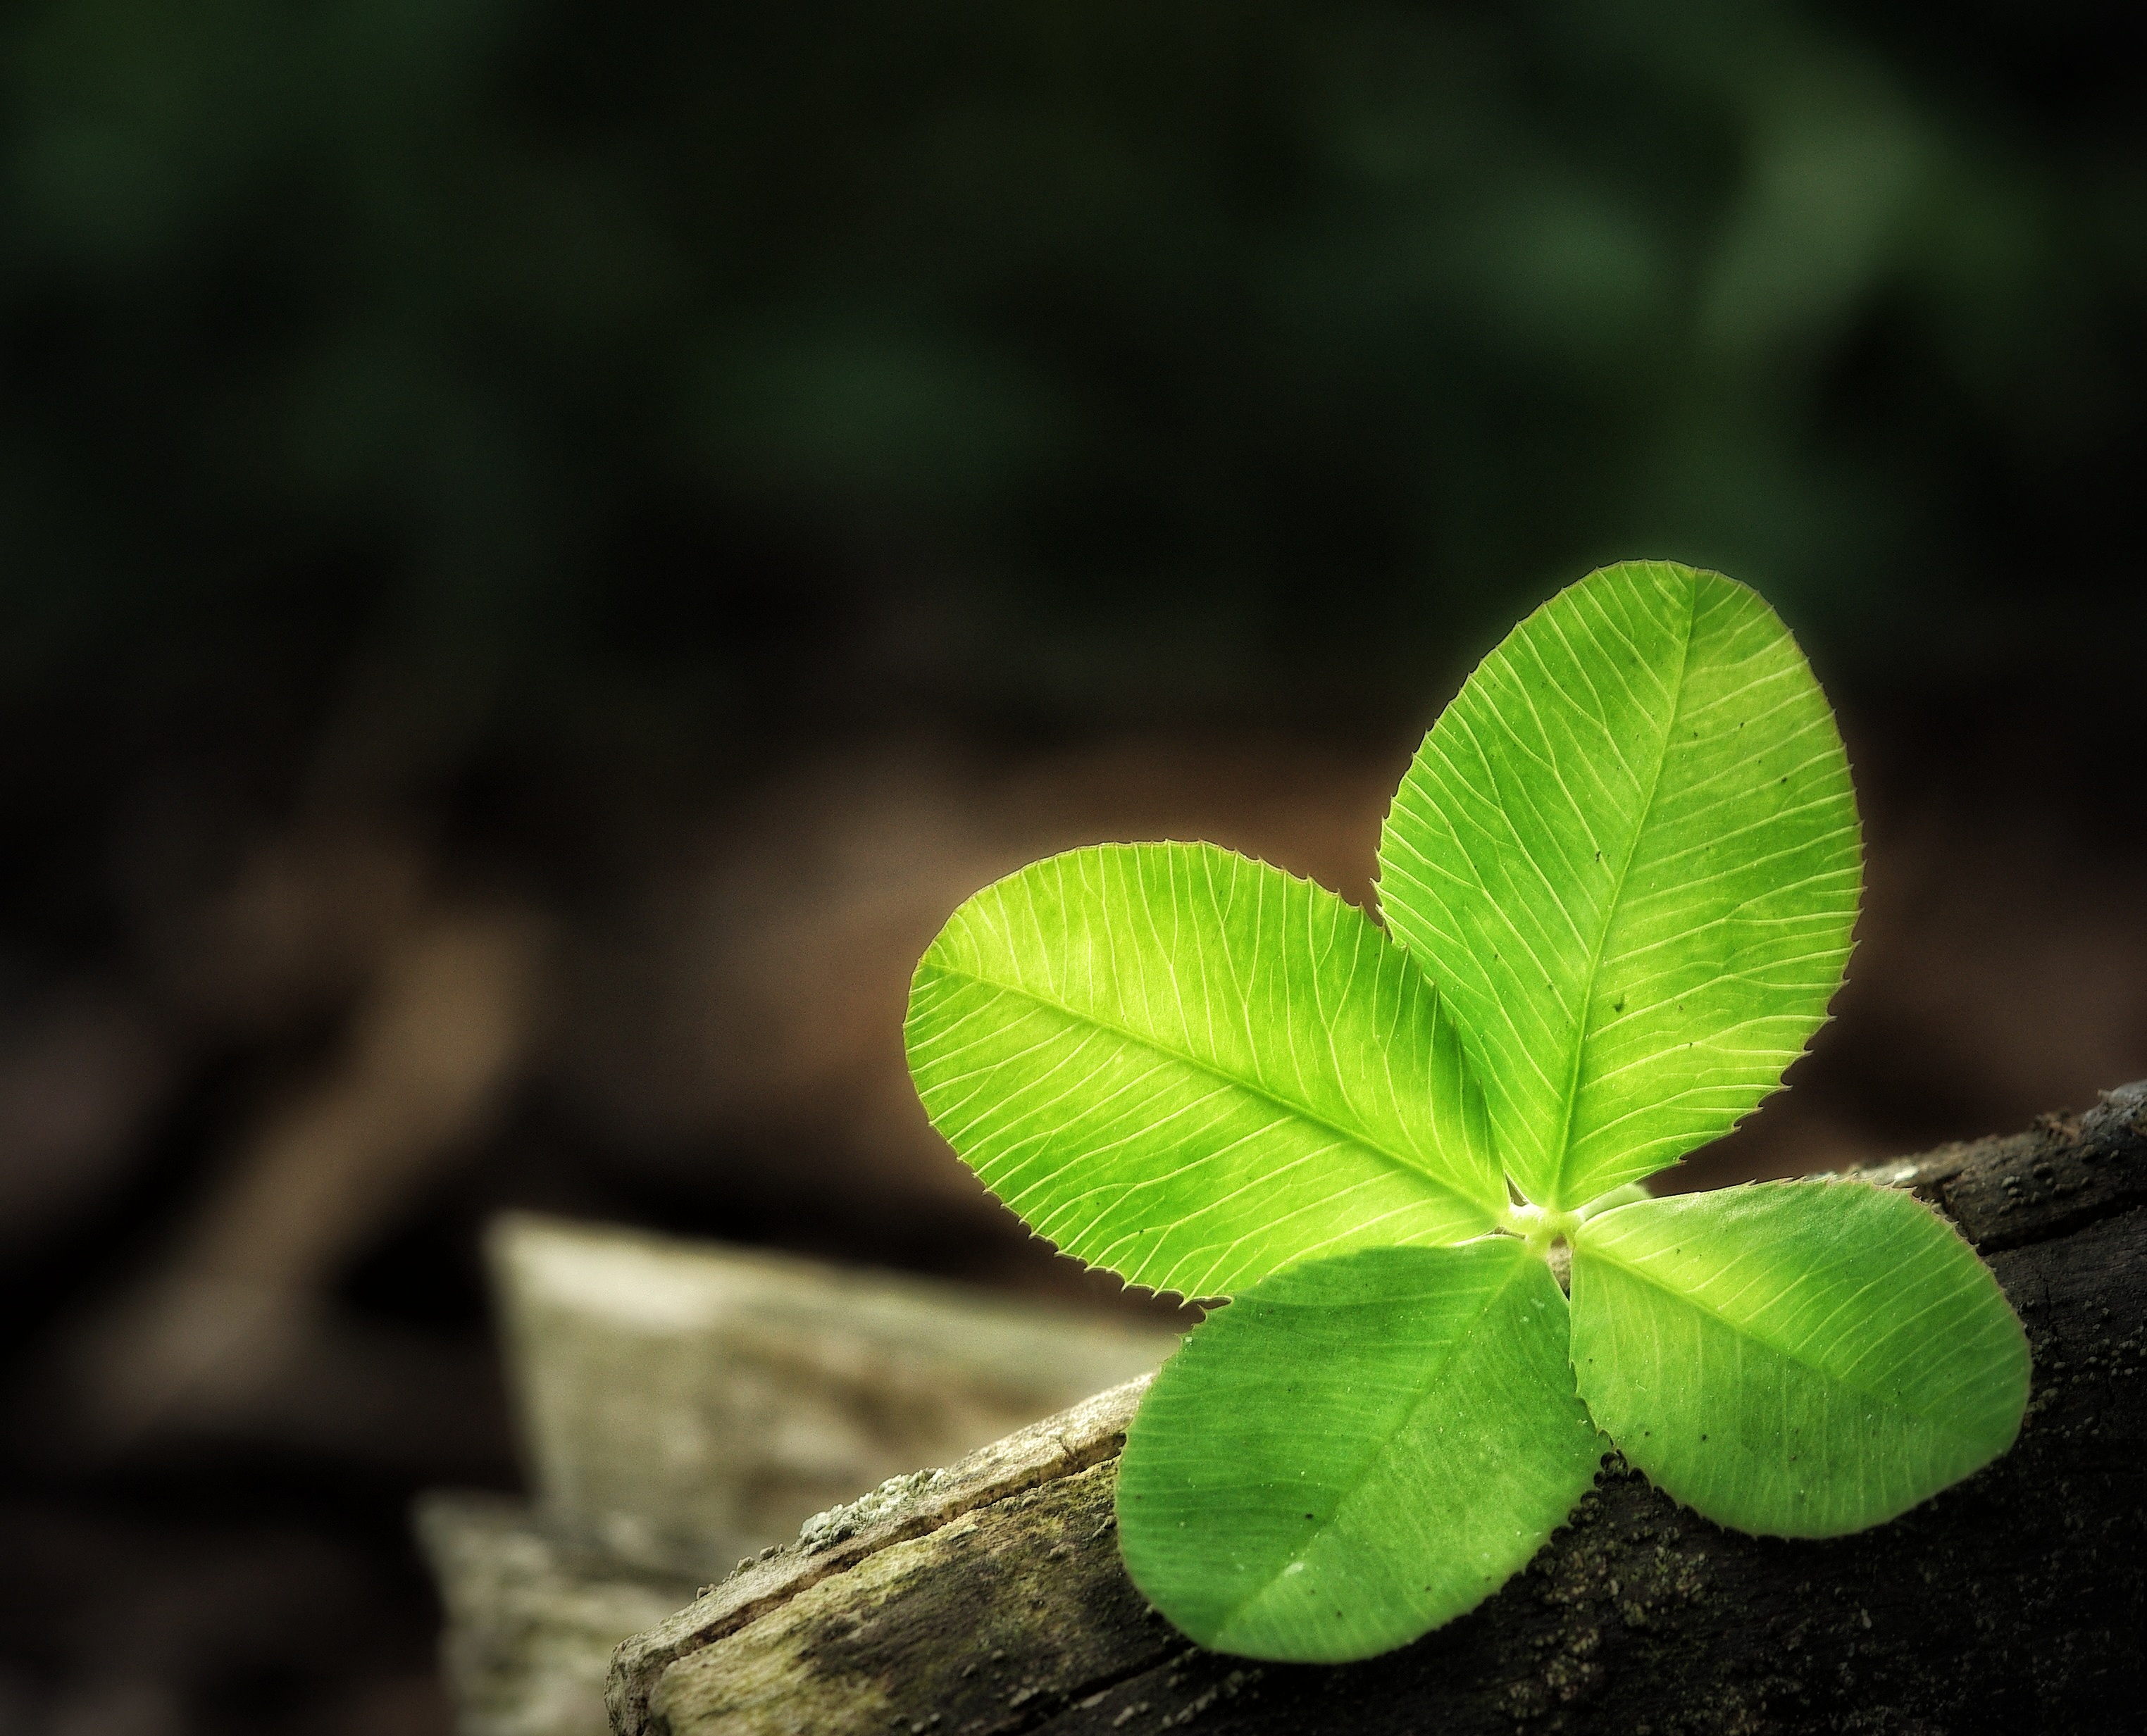
nature, grass, plant, photography, leaf, flower, petal, green, botany, yellow, flora, clover, wildflower, close up, luck, klee, macro photography, flowering plant, lucky charm, four leaf clover, lucky clover, vierbl ttrig, plant stem, land plant